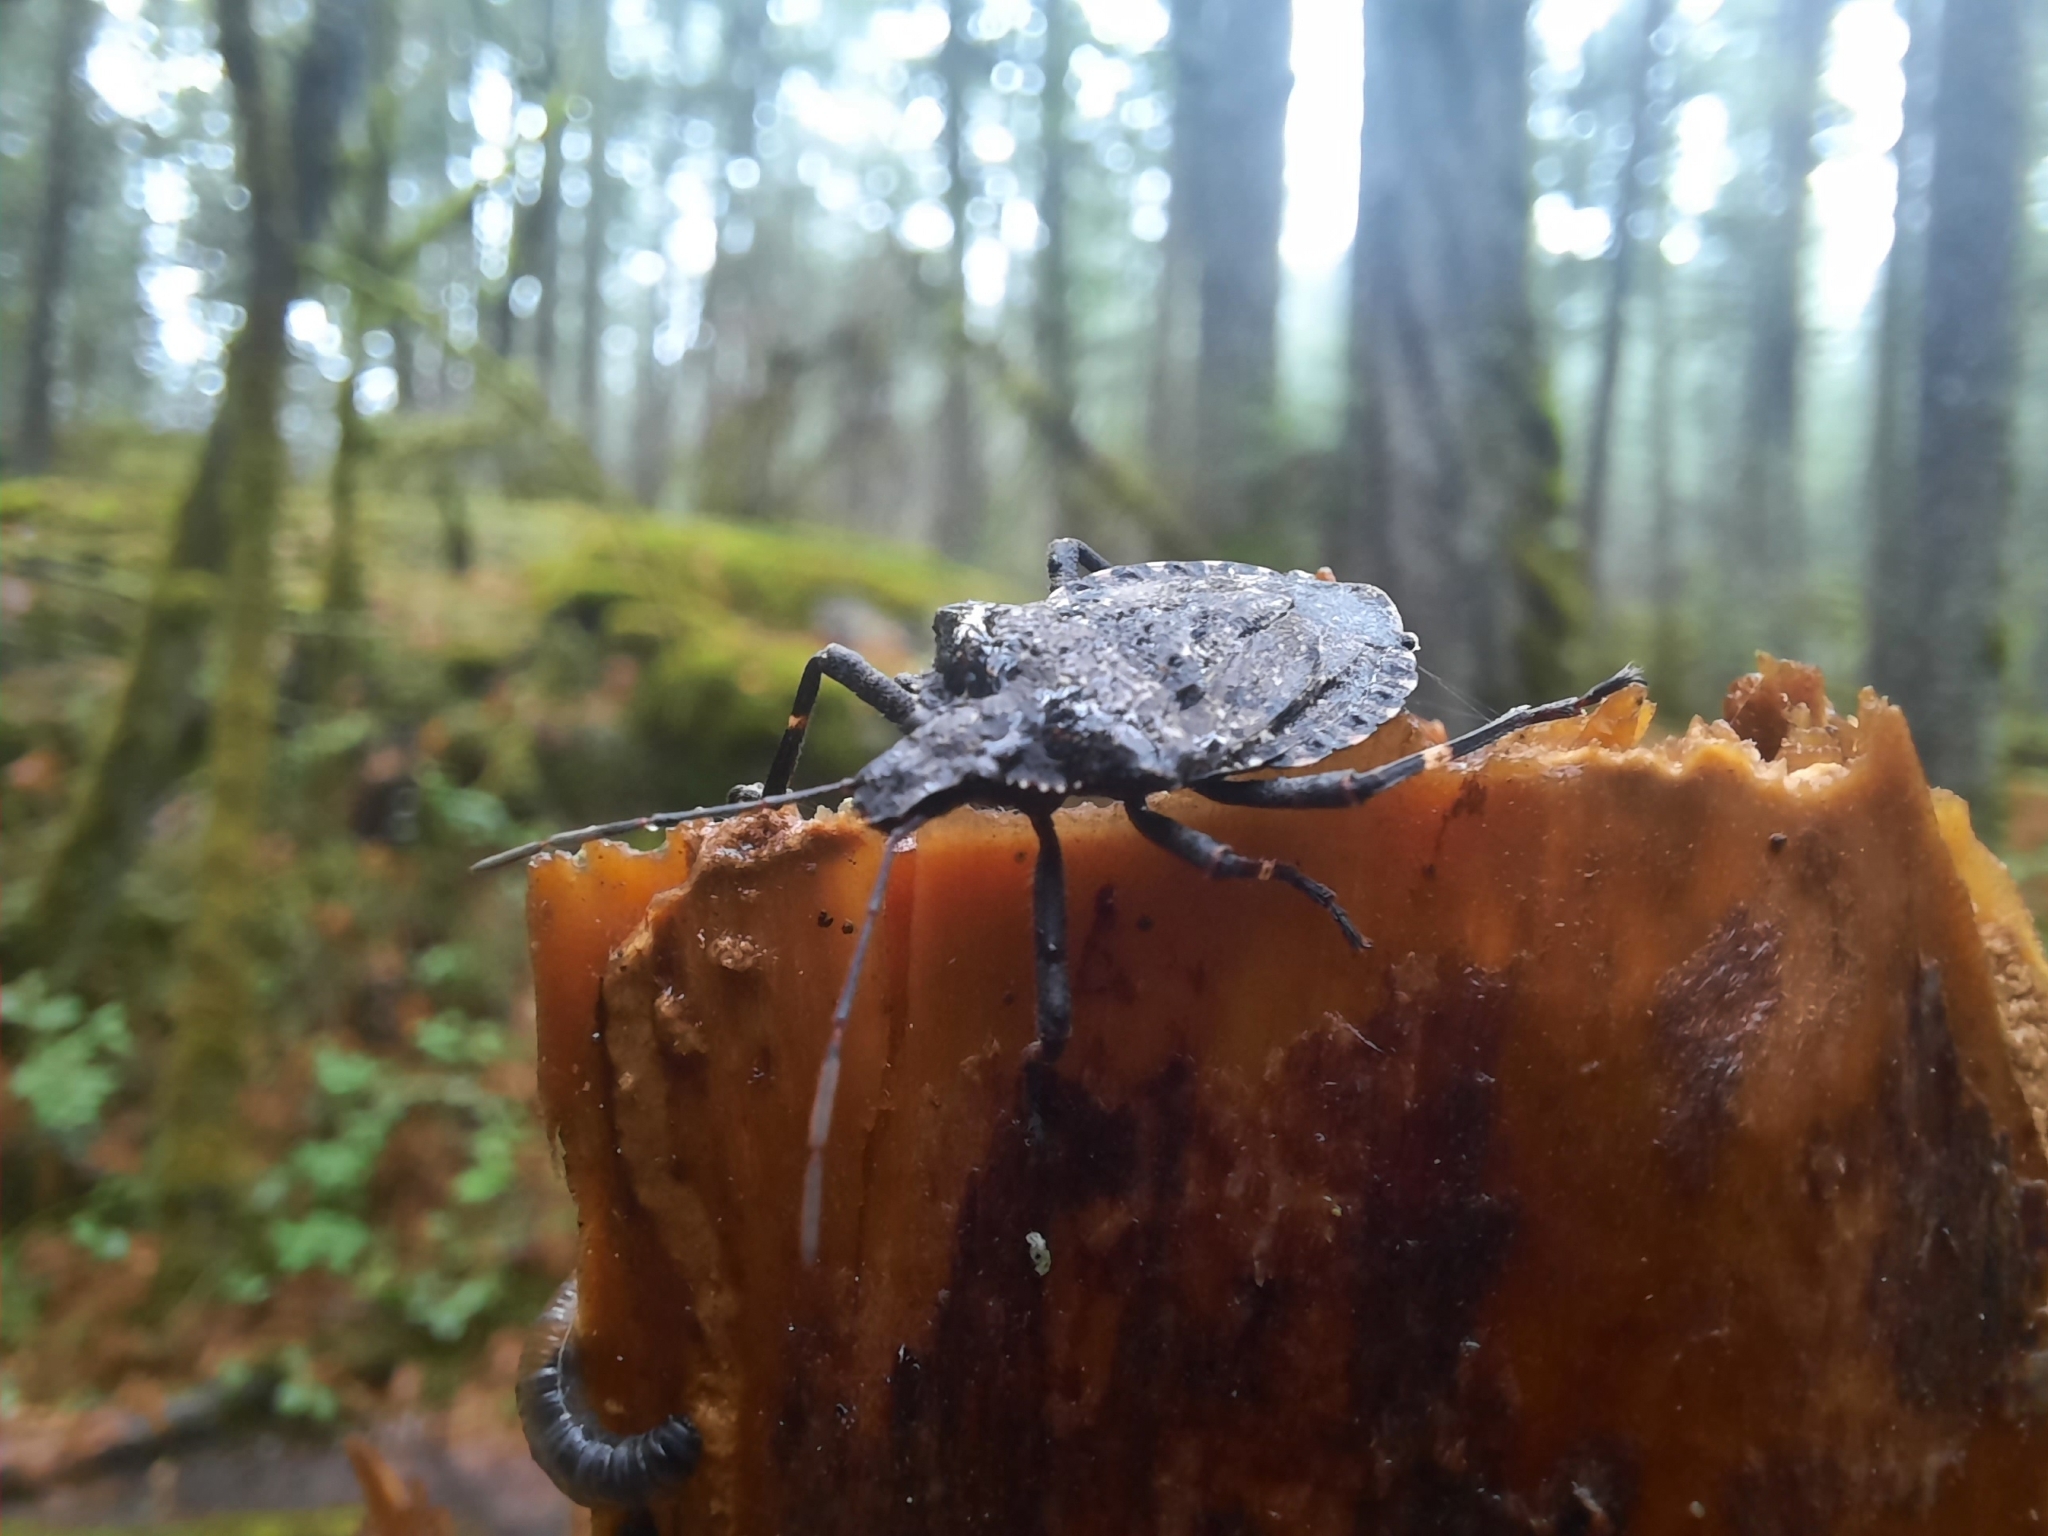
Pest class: stink_bug